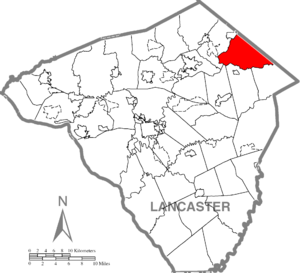
Brecknock Township est un township situé au nord-est de la partie centrale du comté de Lancaster, en Pennsylvanie, aux États-Unis. En 2010, il comptait une population de 7 199 habitants.